Thomas Skeffington-Lodge

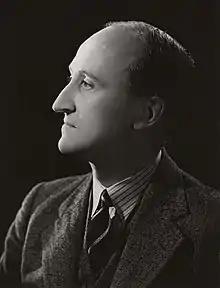
Lodge

Thomas Cecil Skeffington-Lodge (15 January 1905 – 23 February 1994) was a British Labour Party politician. He was Member of Parliament (MP) for Bedford from 1945 to 1950.